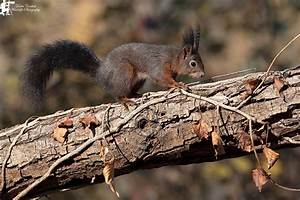
Label: squirrel